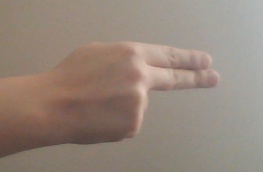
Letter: ain